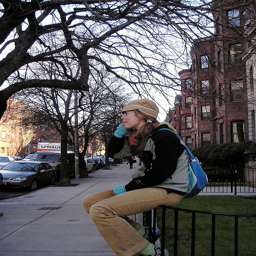
A woman sits on a fence alongside a city street.
Young woman sitting on a gate while talking on her phone.
A young lady sitting on a fence in the city.
A young woman on a fence using a phone
A young woman is sitting on a railing outside of housing.